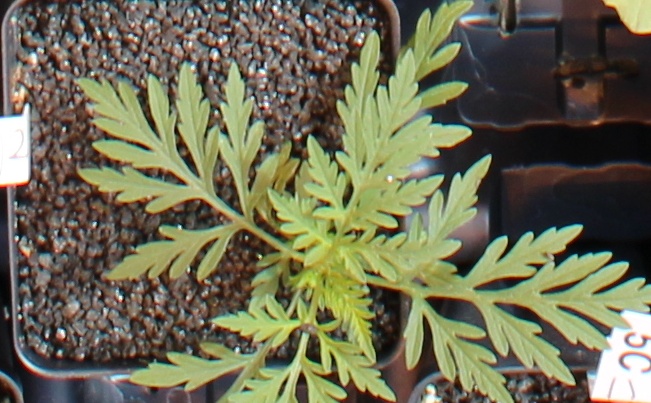
Label: Ragweed